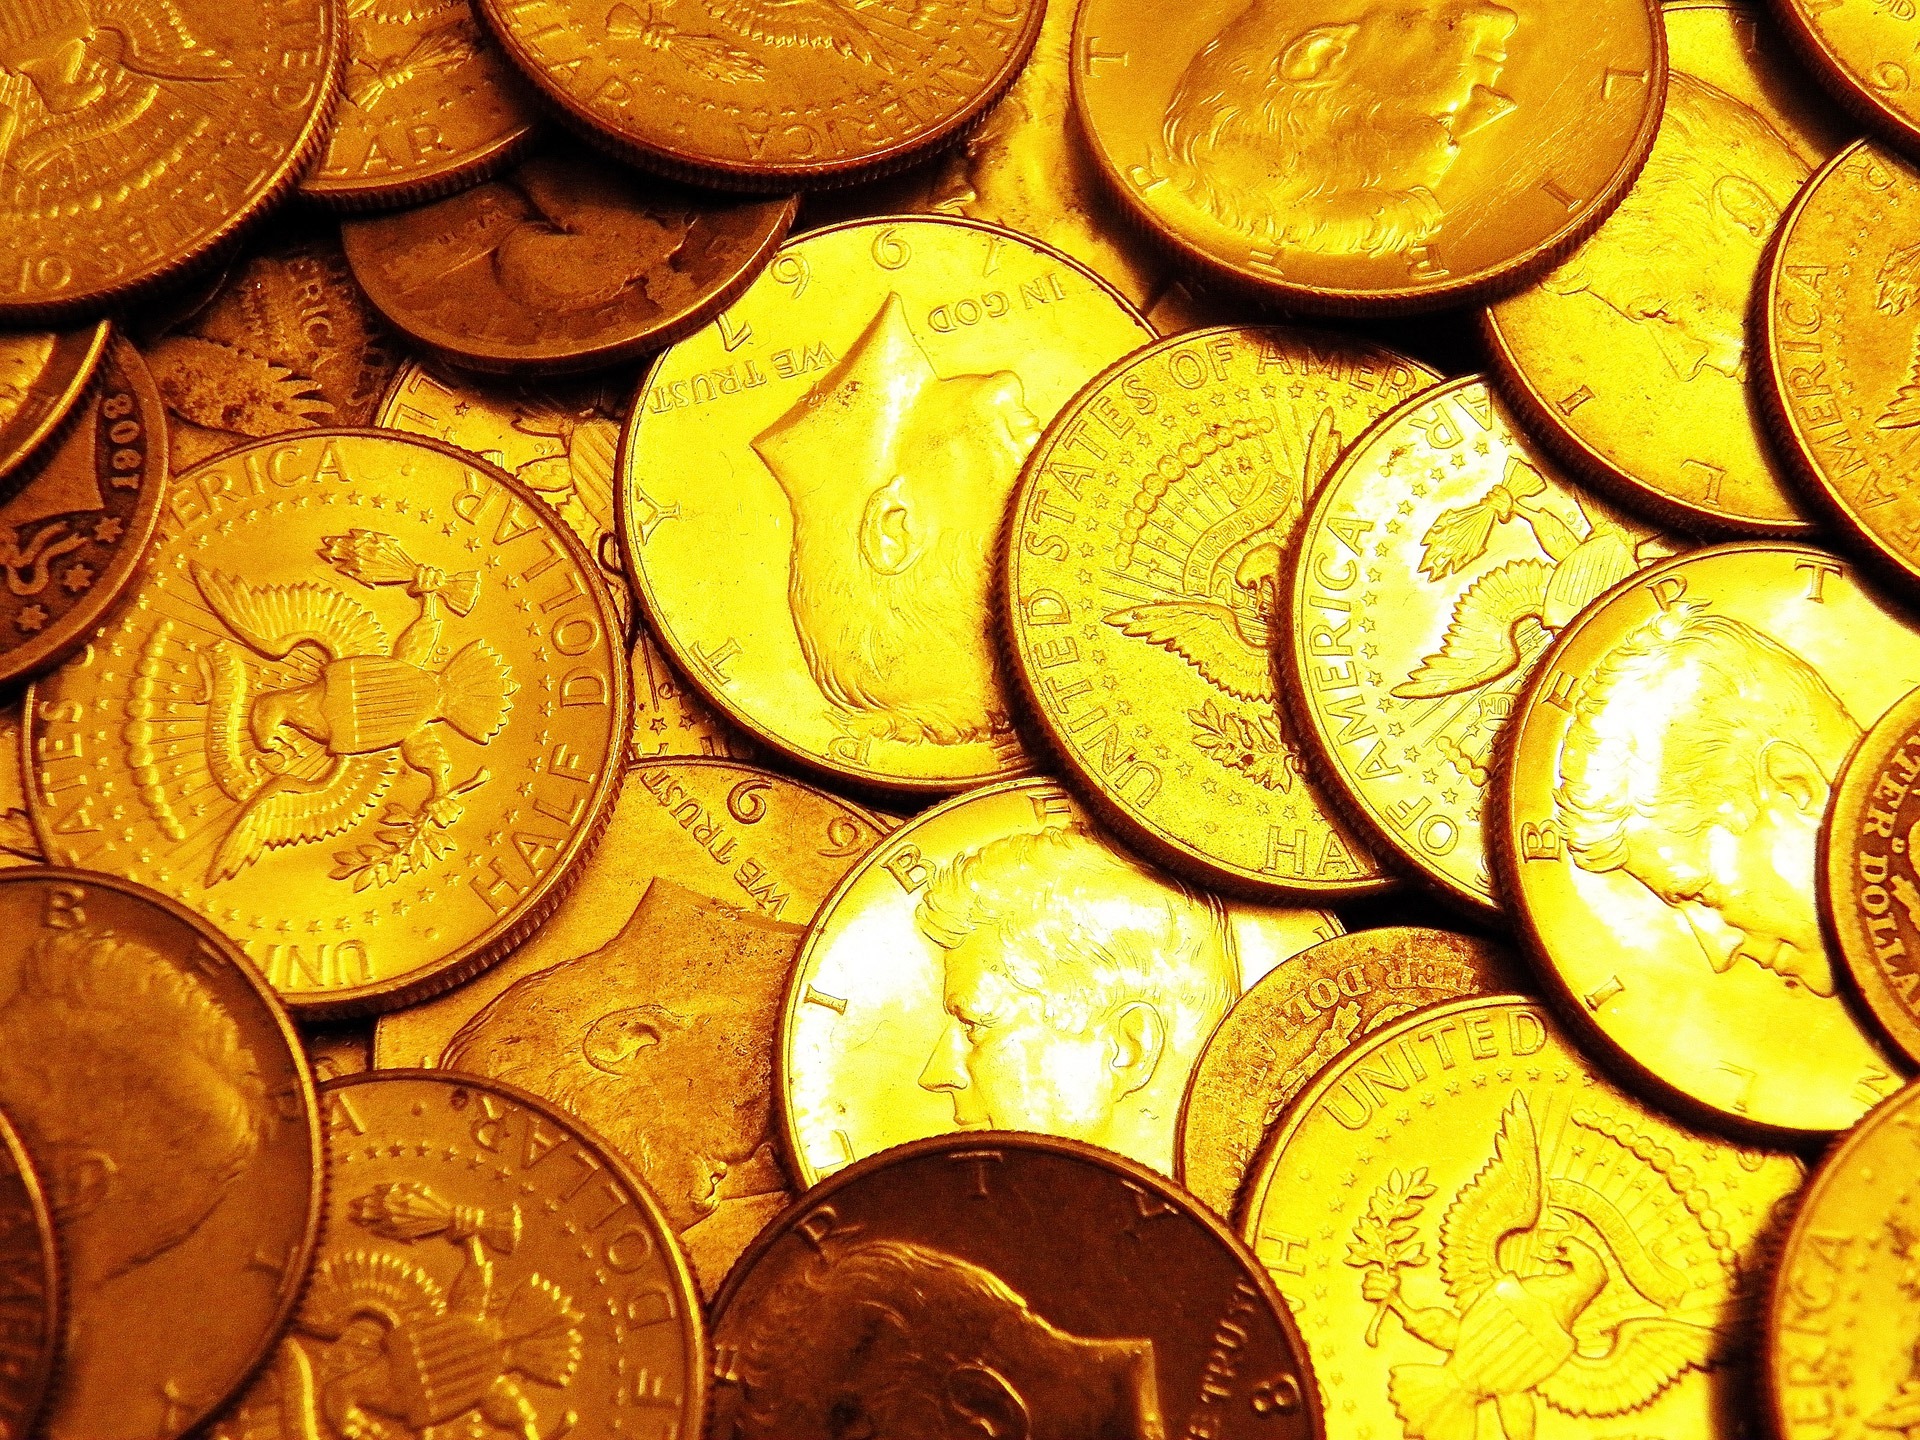
collection, metal, money, yellow, material, circle, close up, gold, currency, coin, change, cash register, kennedy, collector, sales, half dollar, half dollars, silver coins, coin collection